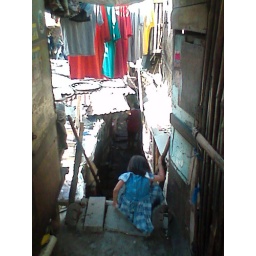
girl in blue dress and hinayhay